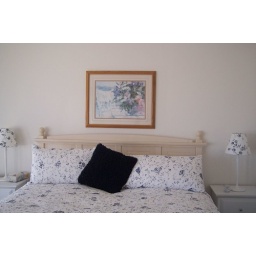
Downstairs: Master Bedroom / bath &amp;amp; guest bedroom and bath. Living room and Kitchen also in area to be rented.